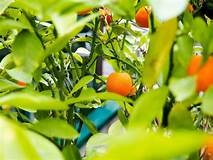
Label: mandarine